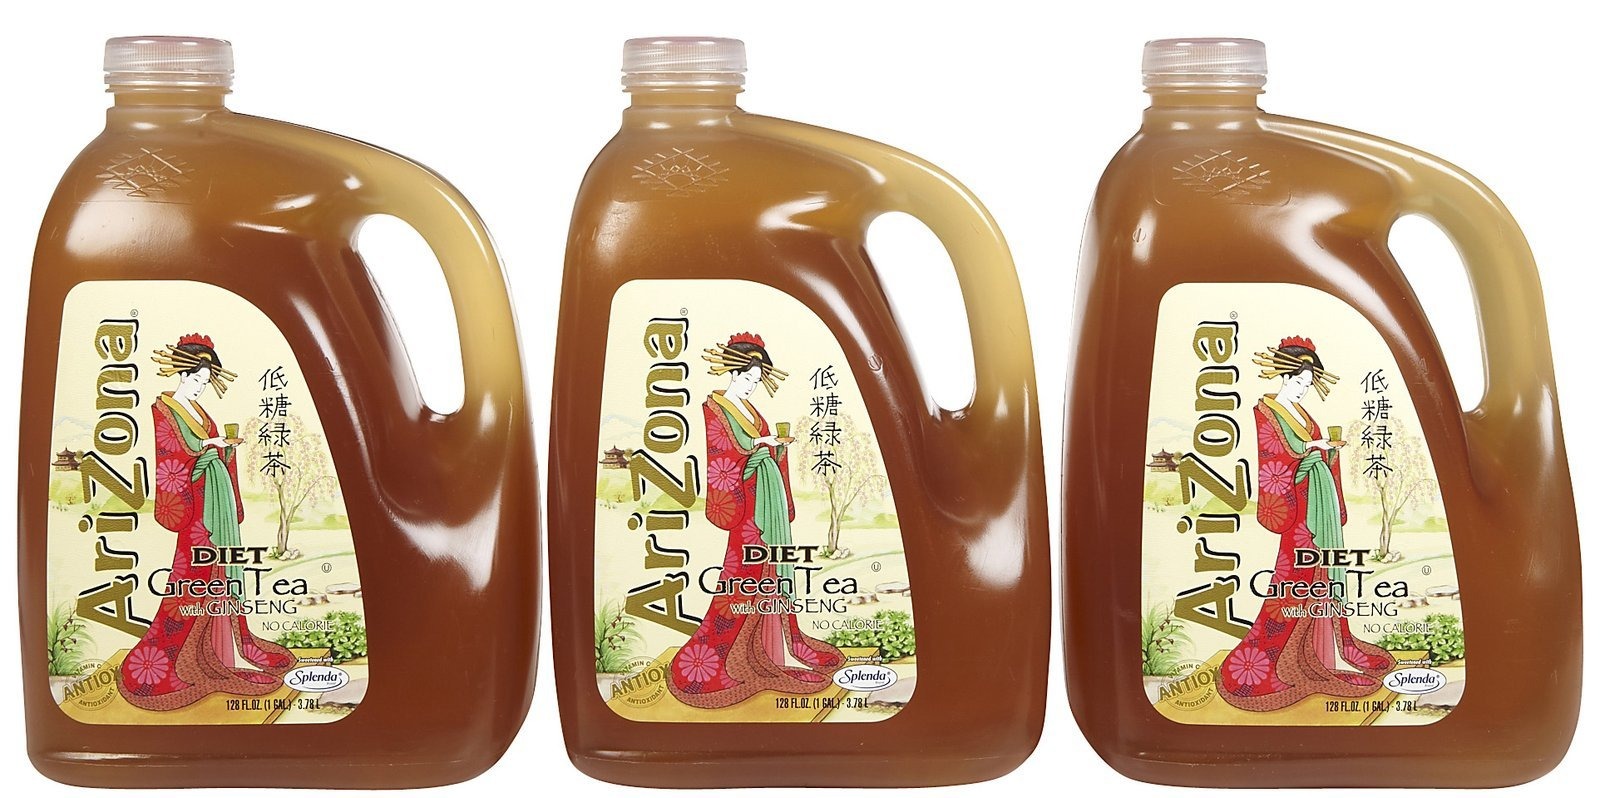
Item Name: Arizona Diet Green Tea - 128 oz - 3 pk
Product Description: <b>Rejuvenating Green Tea</b><br><p>AriZona Diet Green Tea with Ginseng is a carbon and calorie free drink, which can be enjoyed not only for relaxation but also for its health benefits. This brewed diet green tea can be served hot or served chilled with ice. </p><ul><li>Consists of decaf diet green </li><li>Naturally flavored</li><li>Contains herbs like Ginseng</li></ul><p>AriZona Diet Green Tea with Ginseng is indeed a healthy beverage as its fat free and soothing to drink.</p><br><b>Just For You: </b>Green tea lovers<br><br><b>Essential Elements: </b>It uses filtered water, honey, citric acid and sucralose to make a tasty and healthy beverage.<br><br><b>Free of: </b>Cholesterol, trans fat and saturated fat <br><br>
Value: 384.0
Unit: Fl Oz

Price: 3.57